Thiruvananthapuram–Veraval Express

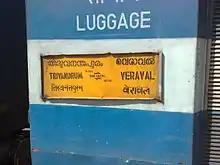

The 16333/34 Thiruvananthapuram–Veraval Express is an Express train belonging to Indian Railways – Southern Railway zone that runs between and in India.